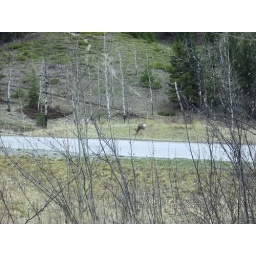
One single deer eating beside the road